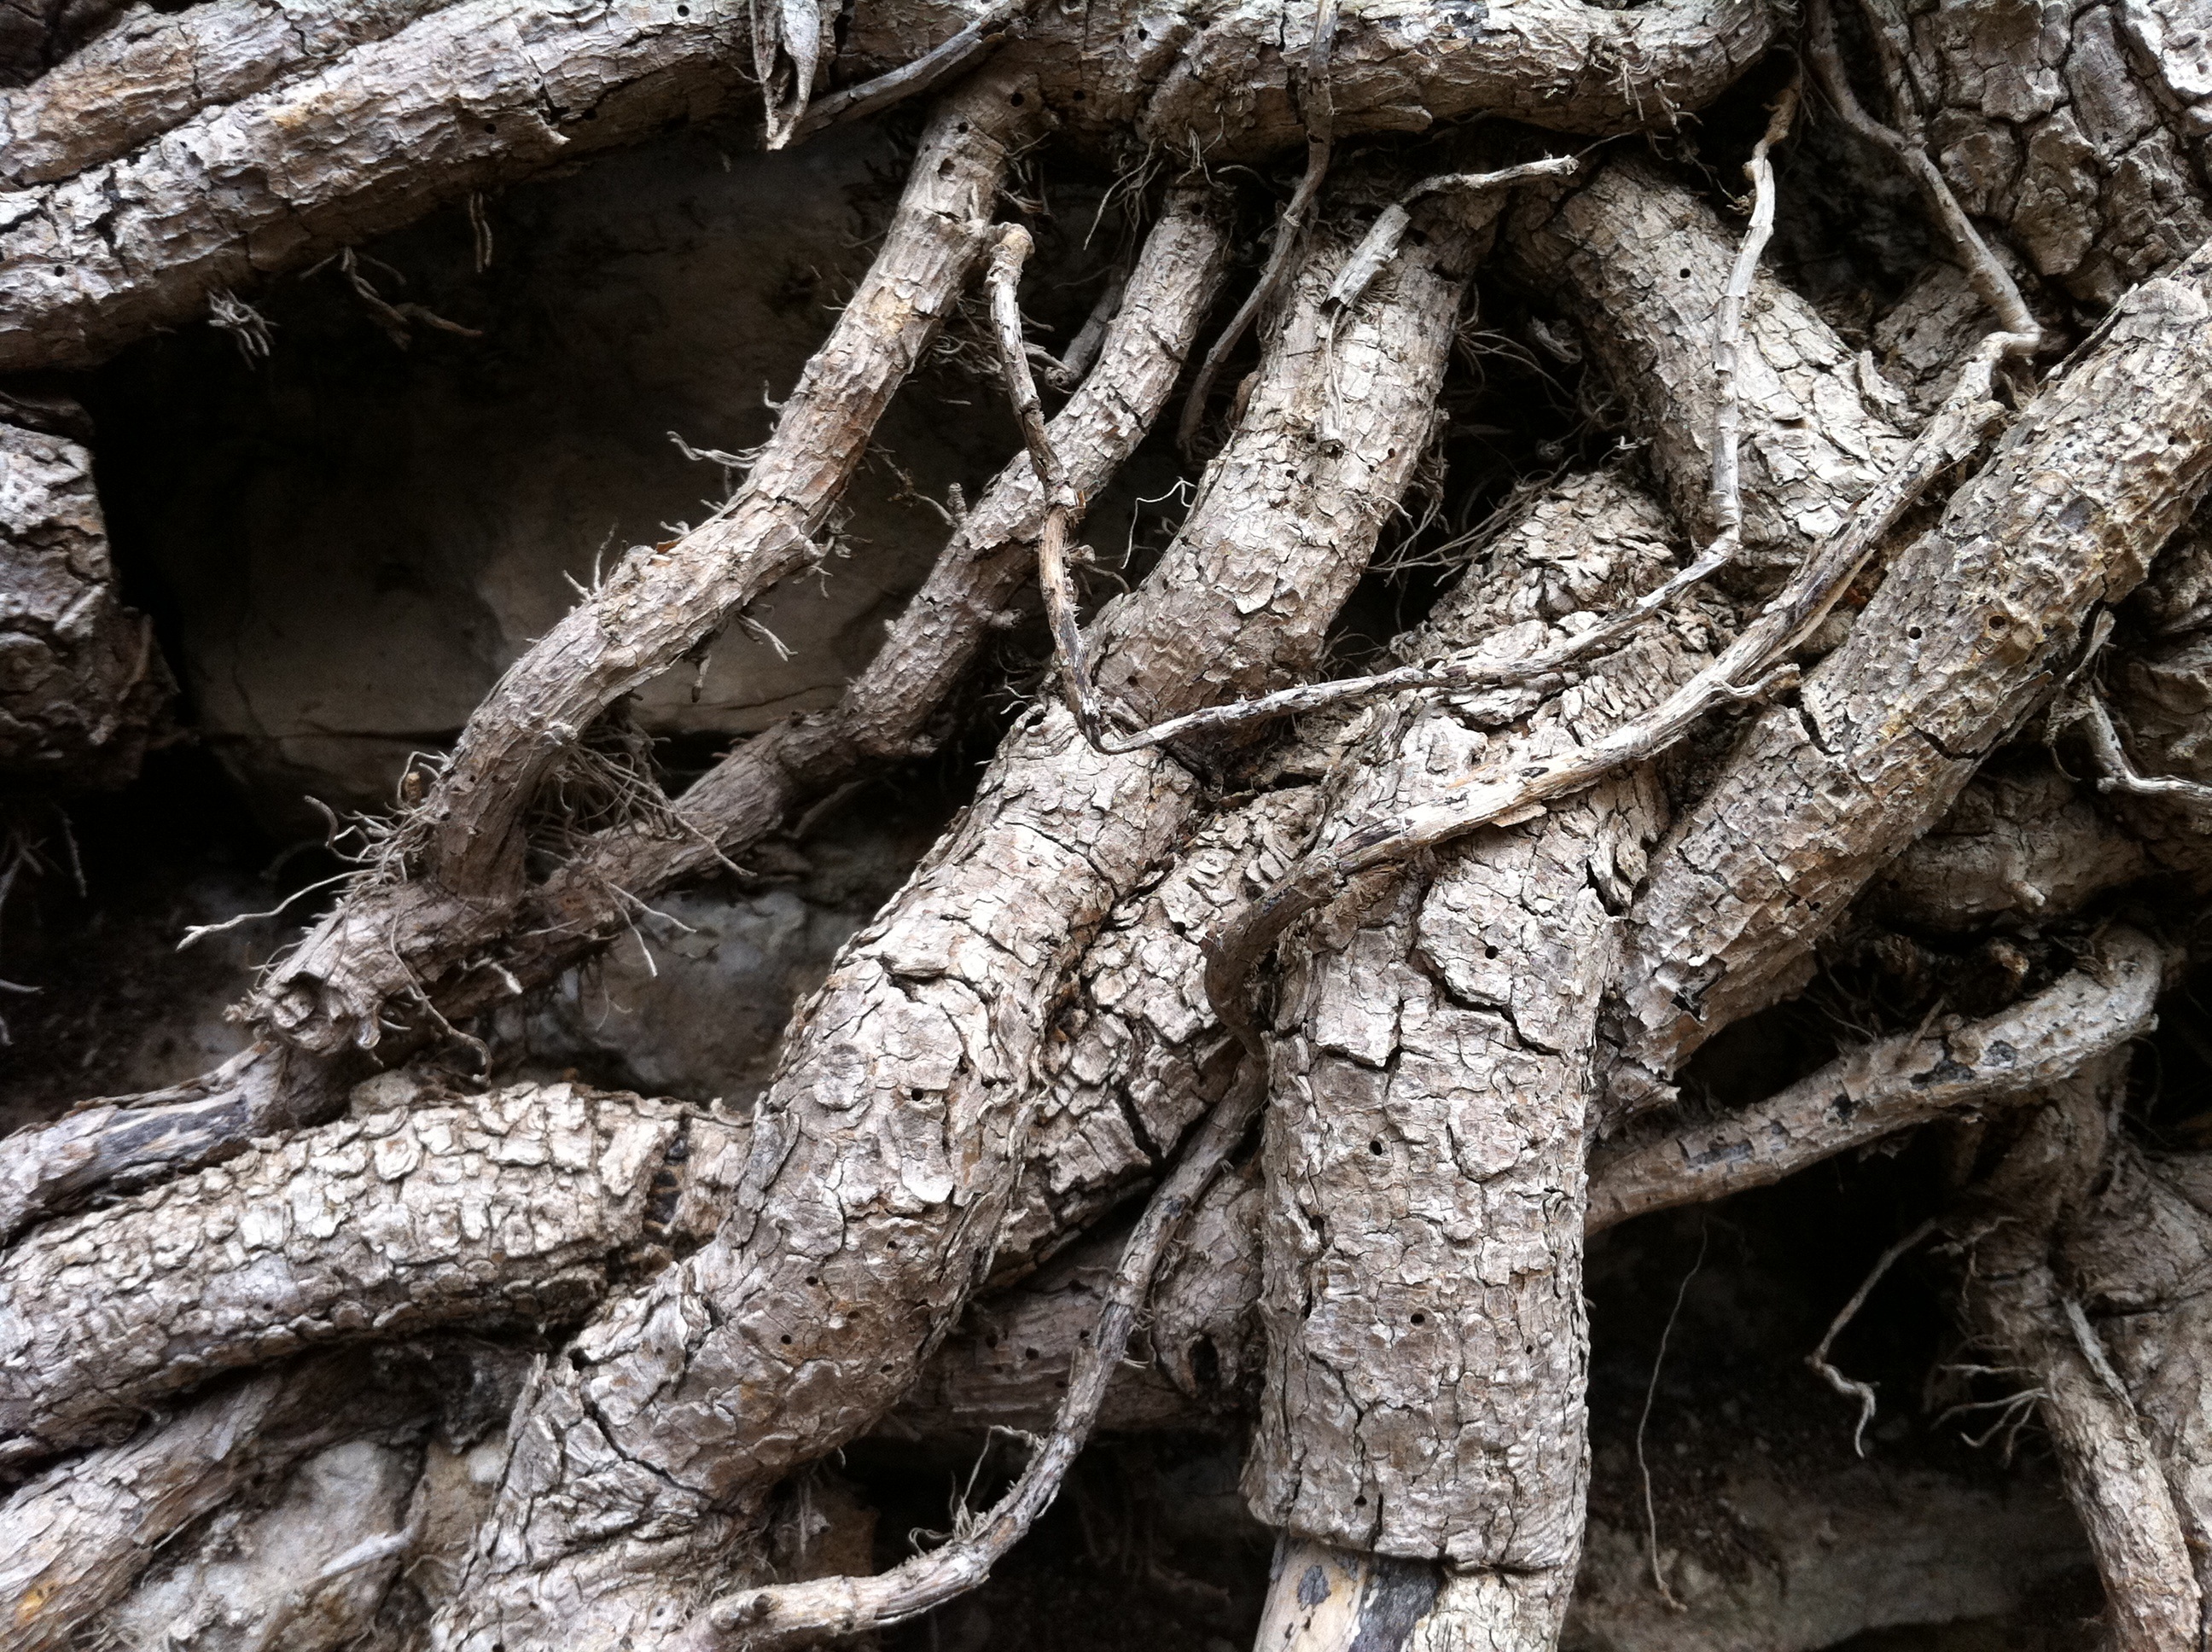
tree, nature, rock, branch, plant, wood, leaf, trunk, soil, root, geology, temple, ancient history, woody plant